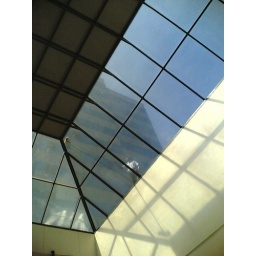
A service personnel cleans a glass roof of the one of the building in the IT Park